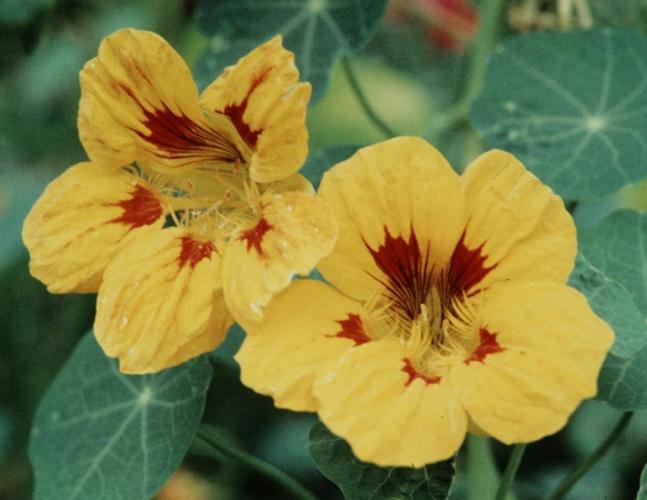
Label: watercress